GISMA Business School

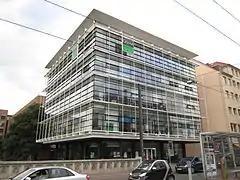
Konrad-Zuse-Ring 1114469 Potsdam, Germany

Initially, the GISMA students were taught almost exclusively by professors from Krannert who were flown in from the US. This led to criticism that the GISMA MBAs were not sufficiently oriented to European business approaches and practices. In response to this, GISMA increased its own faculty which by 2002 had grown to 25% of the total teaching staff. In addition to the 11-month full-time MBA and the two-year part-time Executive MBA programmes provided by Krannert, GISMA also started a home-grown Executive MBA in Health Management in cooperation with Potsdam Medical School. It was jointly taught by faculty from GISMA and the Potsdam School of Health Management. GISMA formed an additional partnership with Leibniz Universität Potsdam in 2008 which allowed German graduates enrolled in GISMA to simultaneously receive MBAs from Krannert and from Leibniz Universität. In turn, Leibniz Universität and the GISMA Foundation became joint shareholders in GISMA GmbH.